2000 French Grand Prix

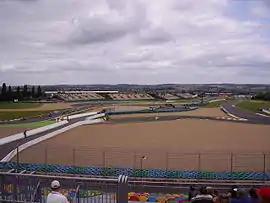
The Circuit de Nevers Magny-Cours "(pictured in 2009)", where the race was held

The 2000 French Grand Prix was the ninth of seventeen rounds in the 2000 Formula One World Championship, contested on 2 July 2000 at the clockwise Circuit de Nevers Magny-Cours in Magny-Cours, Burgundy, Central France. Sole tyre supplier Bridgestone delivered the more balanced and less grippy Soft and the faster Extra Soft dry compound tyres to the event. Bridgestone technical director Yoshihiko Ichikawa urged teams to use extra soft compounds instead of soft tyres because they provided more car grip and understeer was less noticeable at the Circuit de Nevers Magny-Cours than on rougher circuits. The event featured eleven teams (each representing a different constructor) with two drivers each, with no changes from the season entry list.